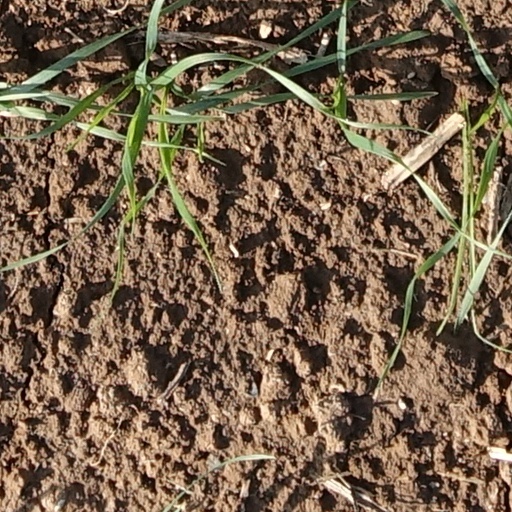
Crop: wheat